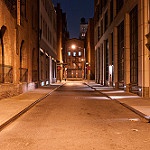
Scene: Outdoor